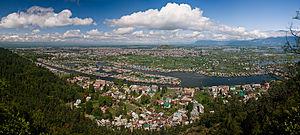
Vue sur le lac Dal et la ville de Srinagar prise depuis la colline de Shankaracharya.